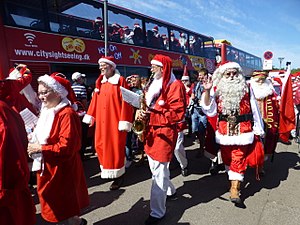
Kostume / Forskellige kostumer / Helligdage og festivaller
Ved Julemændenes verdenskongres kan man opleve mange julemands- og nissekostumer.
Et kostume er en dragt til brug for optræden eller udklædning. Et kostume giver indtryk af, at bæreren er en anden end normalt og kan bruges ved fastelavn, karneval og ved optræden på teater, film og tv.